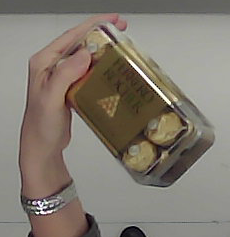
Product: rocher_chocolate